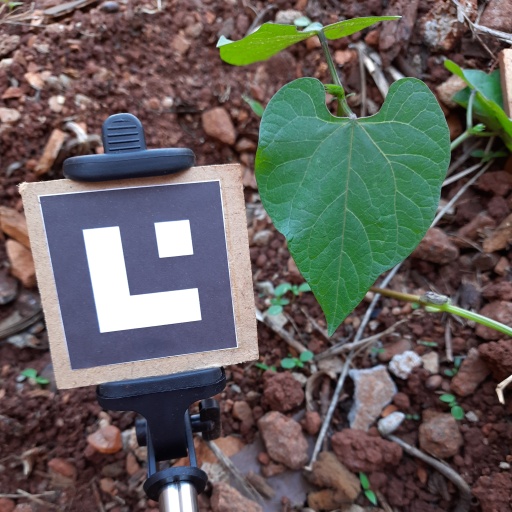
Observations: wavy surface, no eating holes, under shade